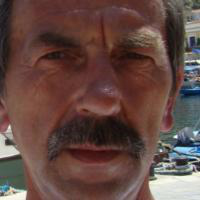
Age group: age 56-65